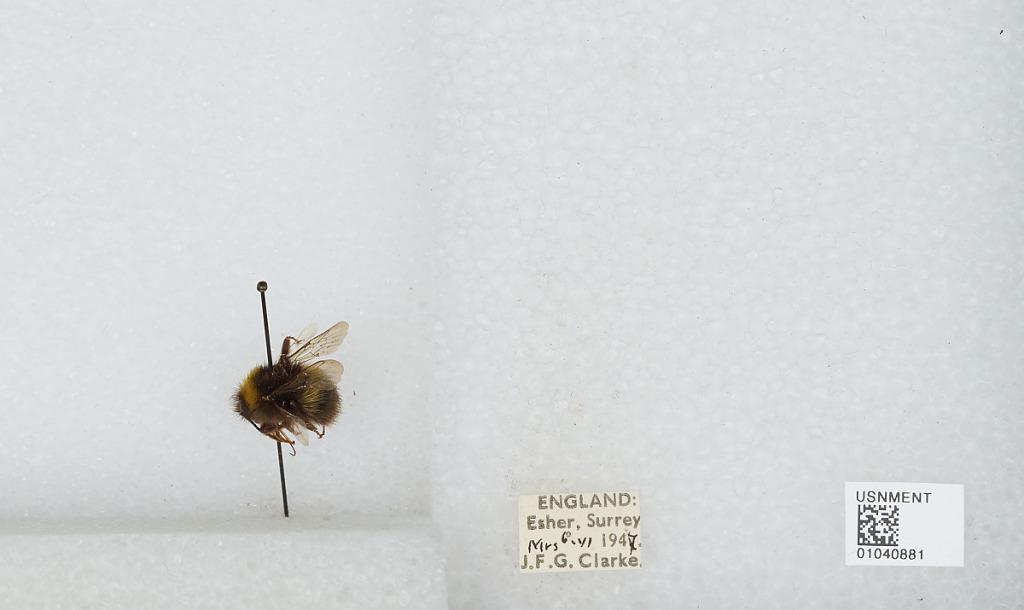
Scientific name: Bombus (Pyrobombus) pratorum (Linnaeus)
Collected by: J. Clarke
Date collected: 1947-6-6
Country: United Kingdom
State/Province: England
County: Surrey
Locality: Esher
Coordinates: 51.3691, -0.365